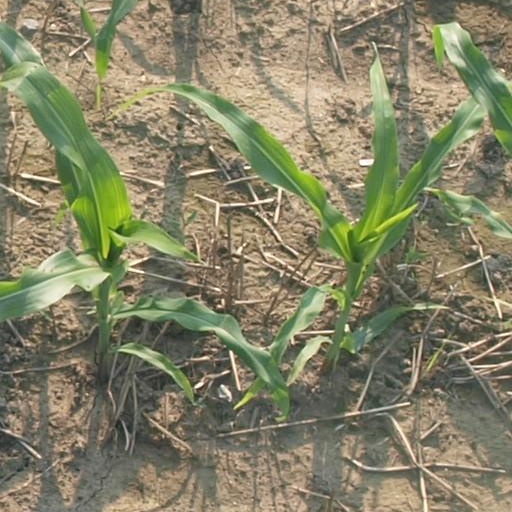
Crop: maize; corn